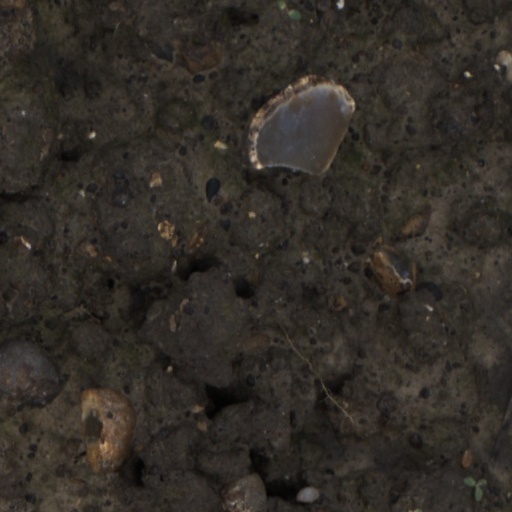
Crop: wheat